Antinomian Controversy

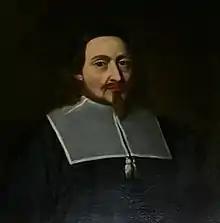
Magistrate John Endecott was a critic of Hutchinson during her trial.

Governor Winthrop served as both the primary prosecutor and judge at the trial. The other magistrates representing the prosecution were Deputy Governor Thomas Dudley, John Endecott, Richard Bellingham, Israel Stoughton, Roger Harlakenden, Increase Nowell, Simon Bradstreet, and John Humphrey. There were eight ministers present for the proceedings, beginning with John Cotton and John Wilson from the church at Boston. Hugh Peter came all the way from Salem, and Thomas Weld was there from Roxbury as one of Hutchinson's accusers. With him was his colleague John Eliot who was opposed to the doctrines of Hutchinson. George Phillips came from Watertown, Zechariah Symmes from Charlestown, and Thomas Shepard from the home church in Newtown, where the court was being held.